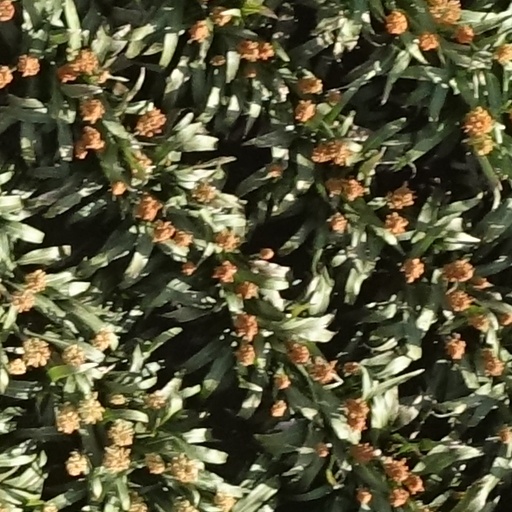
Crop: sorghum